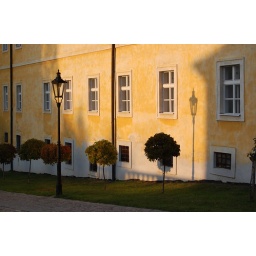
lonely lamp having a bath in the late evening sunlight... Valtice, Czech republic